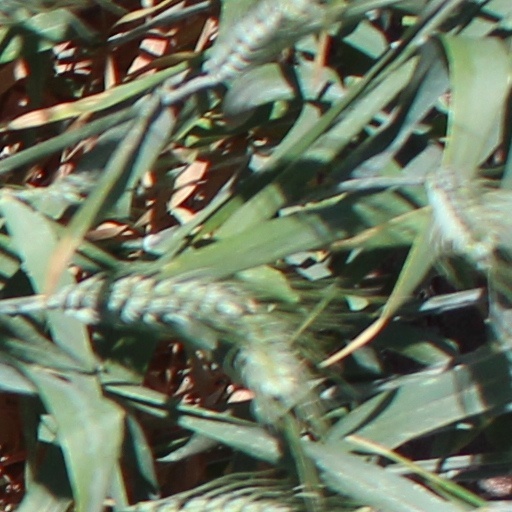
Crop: wheat